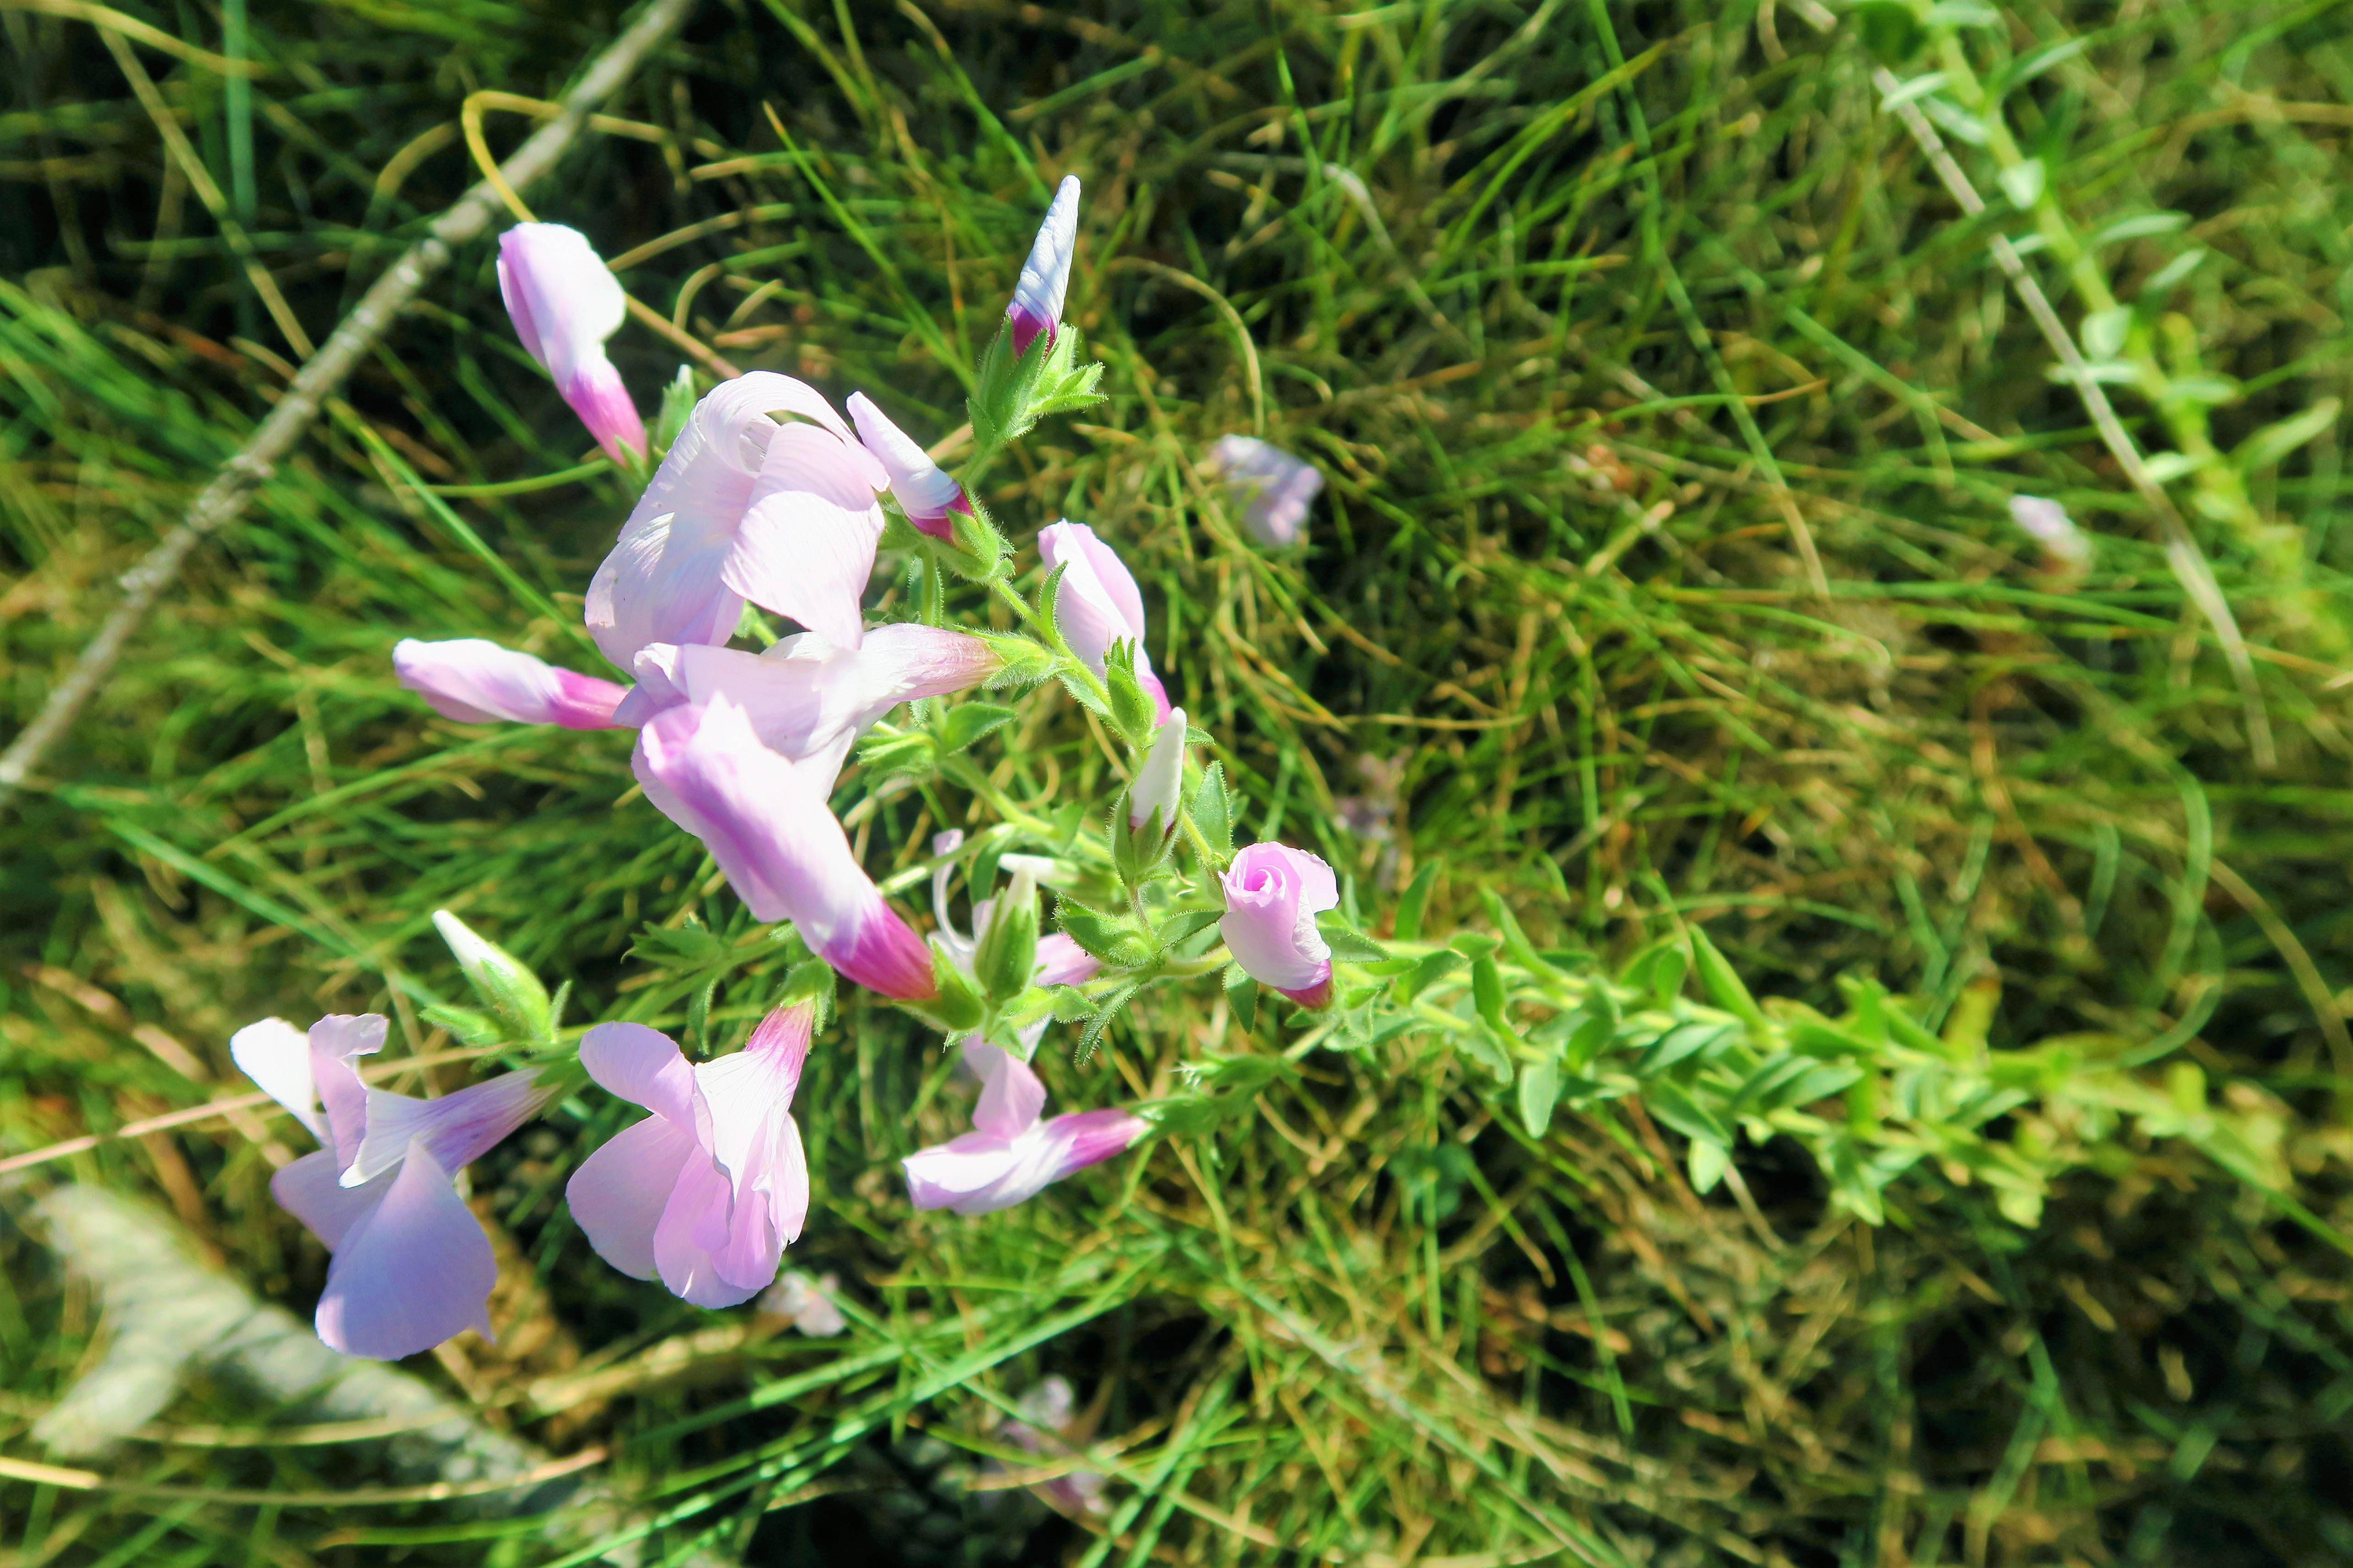
herbs, flowers, nature, rural, land, spring, flower, plant, flowering plant, grass, wildflower, bellflower, bellflower family, beardtongue